Borough High Street

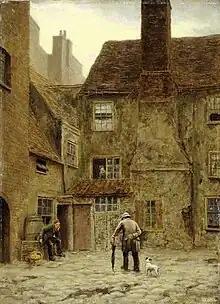
The Backyard of the Queen's Head Inn 105 Borough High Street Southwark (1883) by Philip Norman

The stretch of Borough High Street south of the junction with Long Lane, Marshalsea Road, and Tabard Street, where stands the ancient church of St. George the Martyr, was formerly called Blackman Street after a long resident family there.